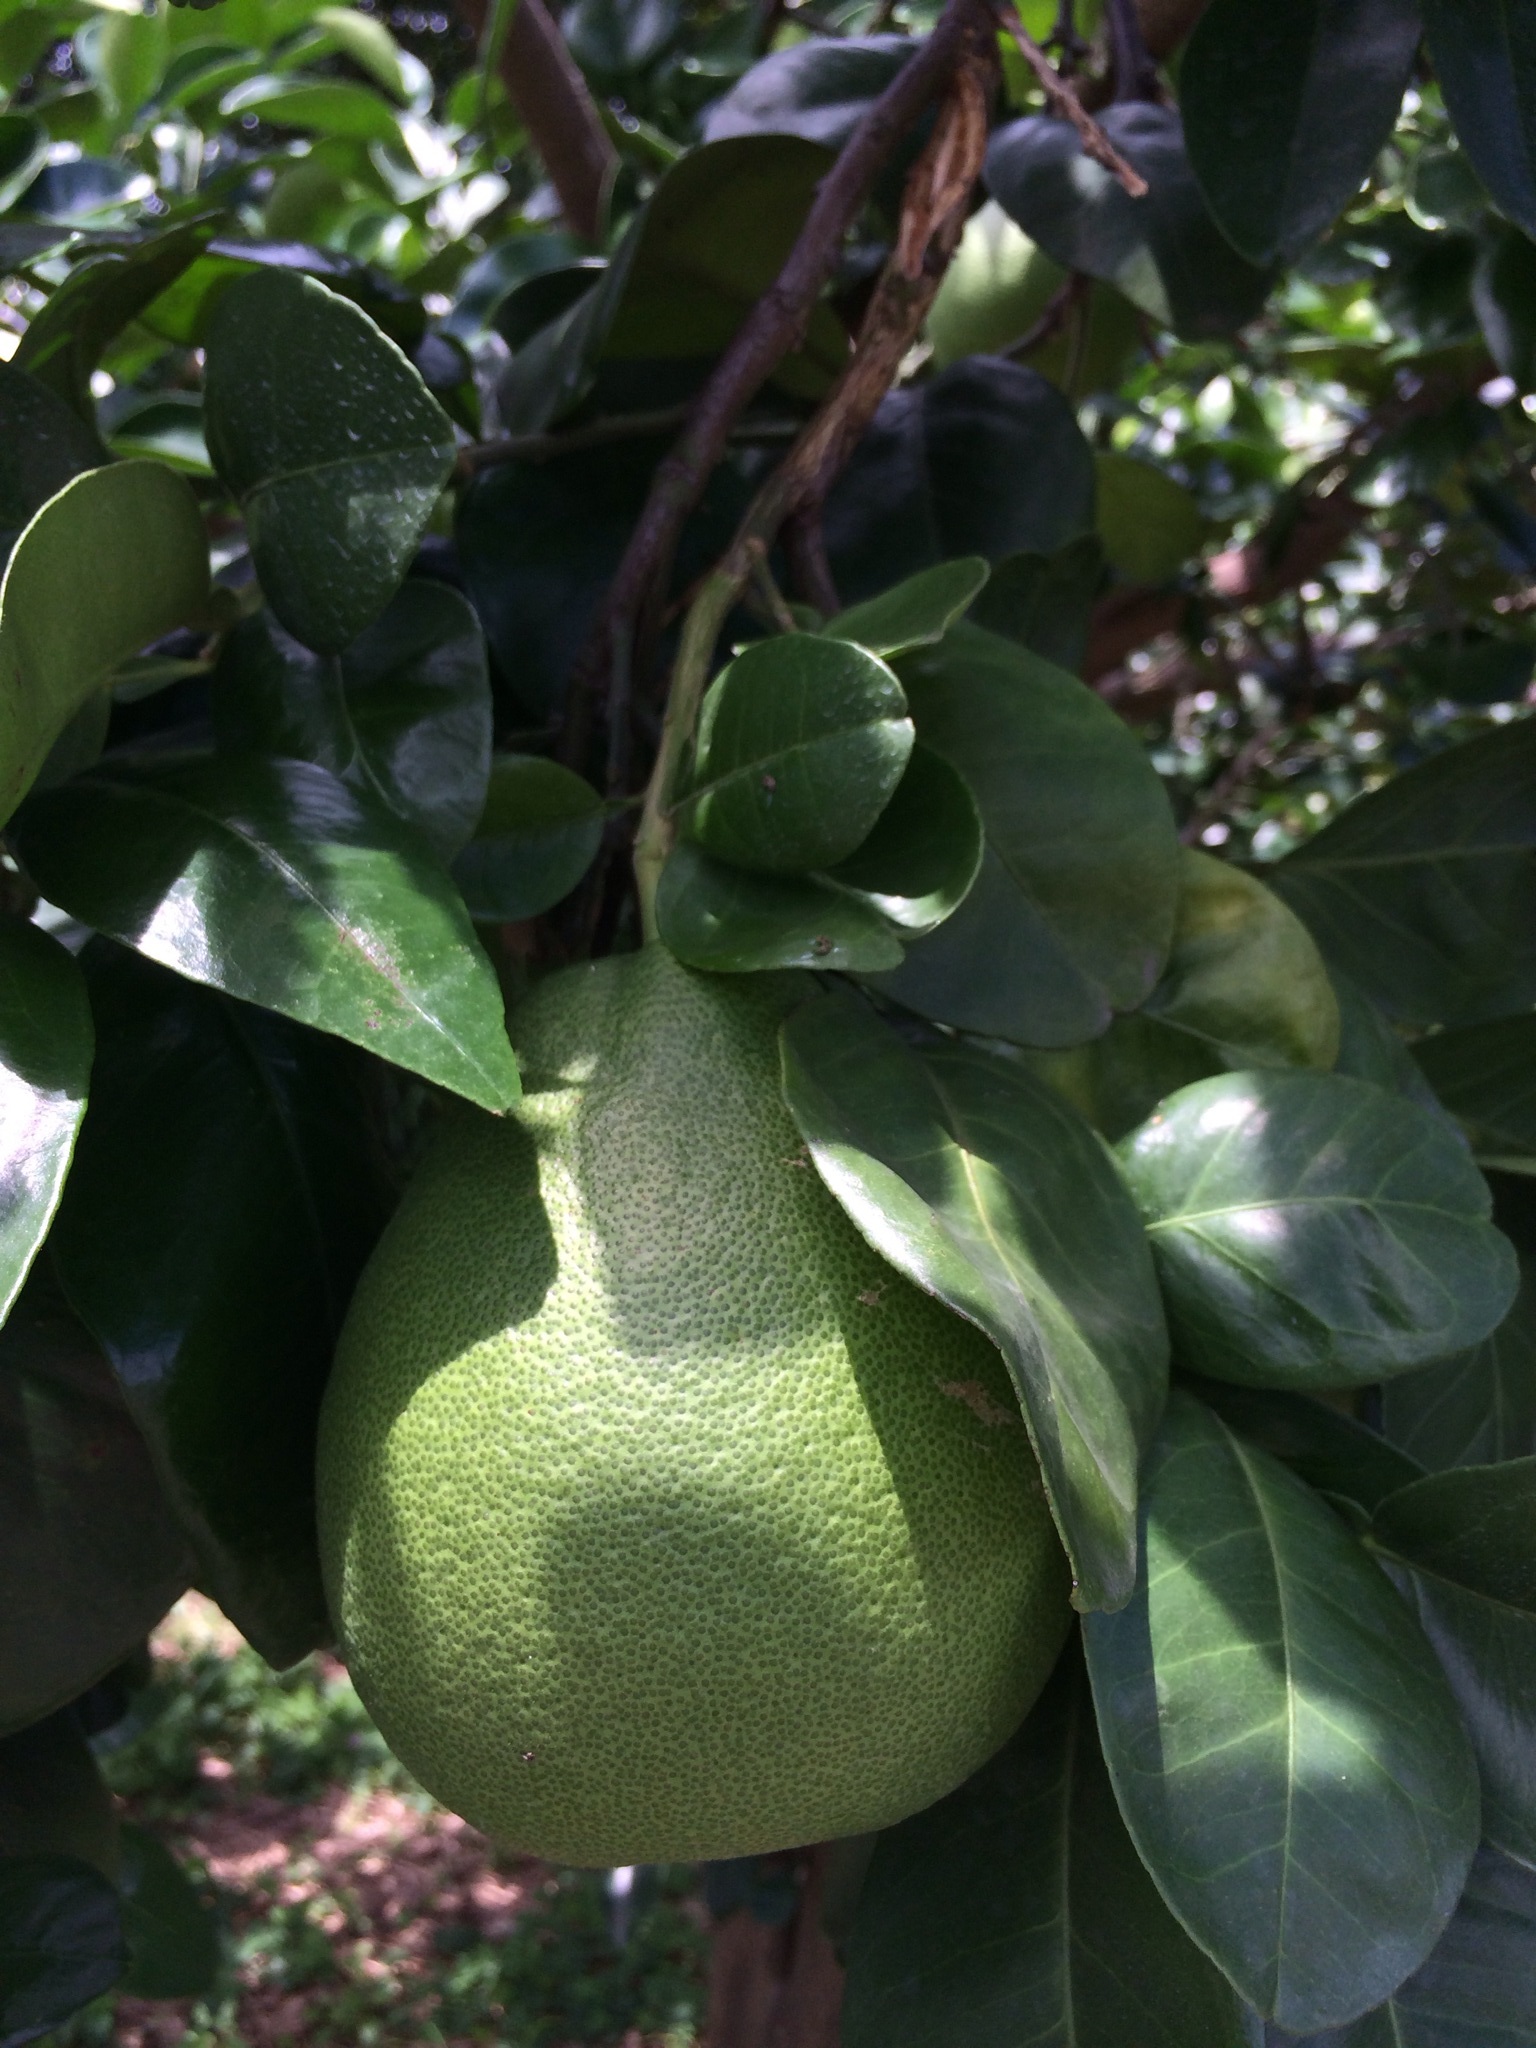
plant, fruit, flower, food, produce, botany, citrus, flowering plant, bitter orange, land plant, grapefruit trees, grapefruit grapefruit, citron leaf